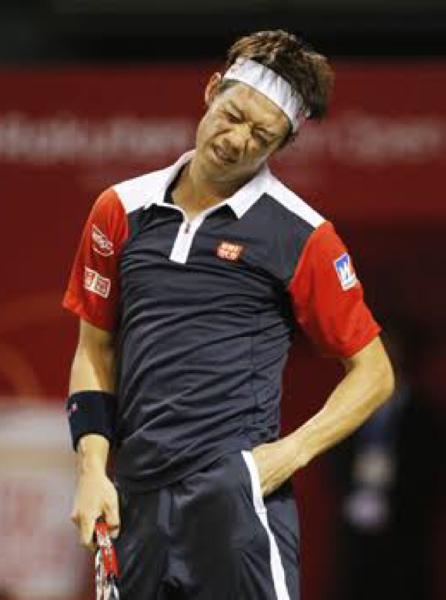
回答: 2しこリ